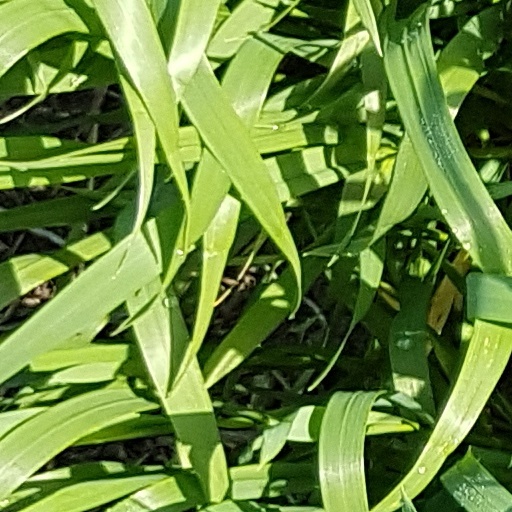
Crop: wheat